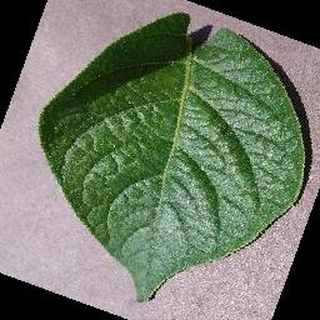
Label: healthy_potato